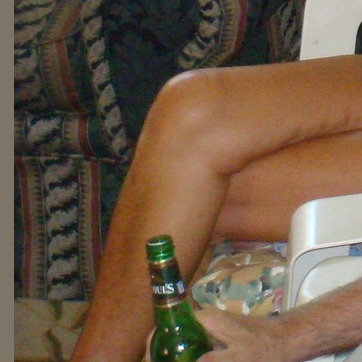
Material: skin